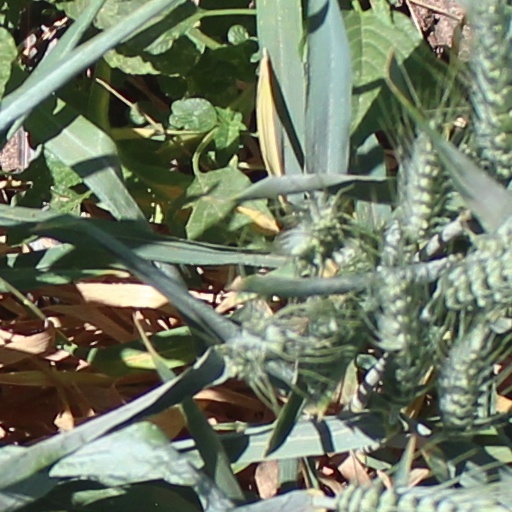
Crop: wheat